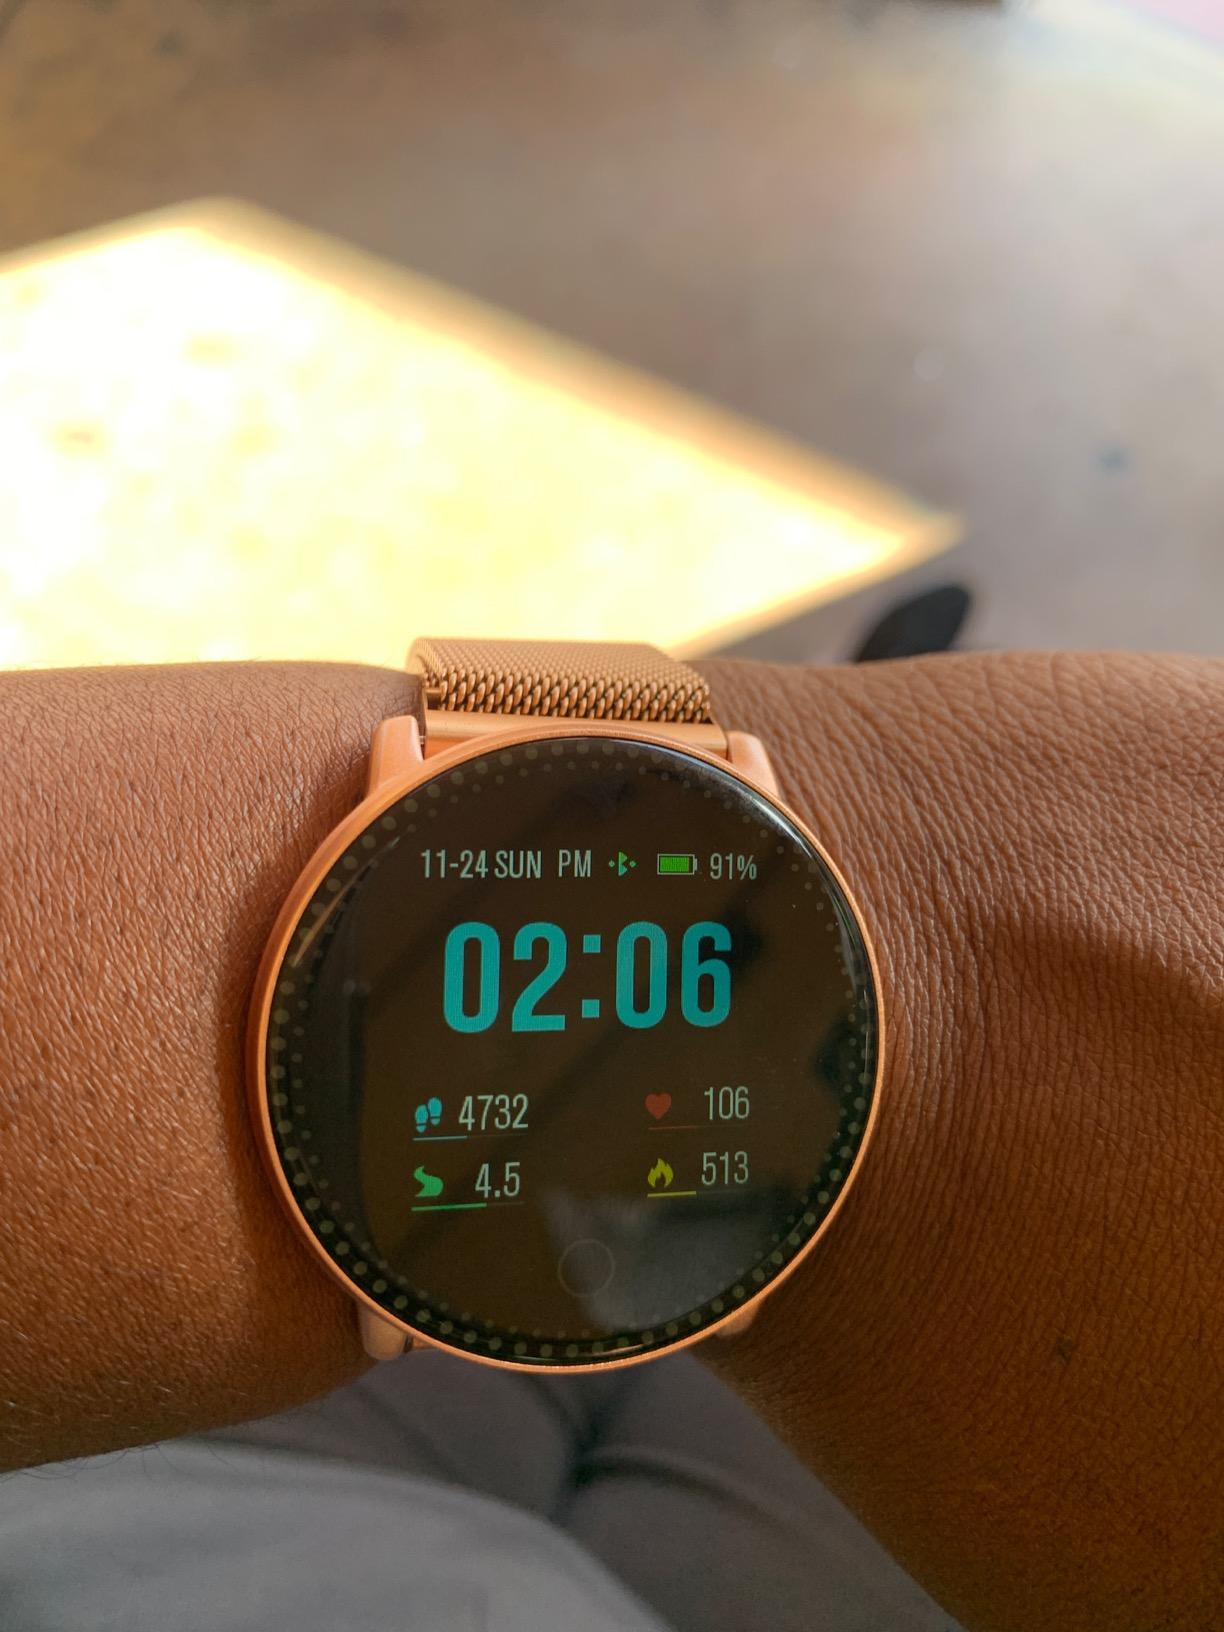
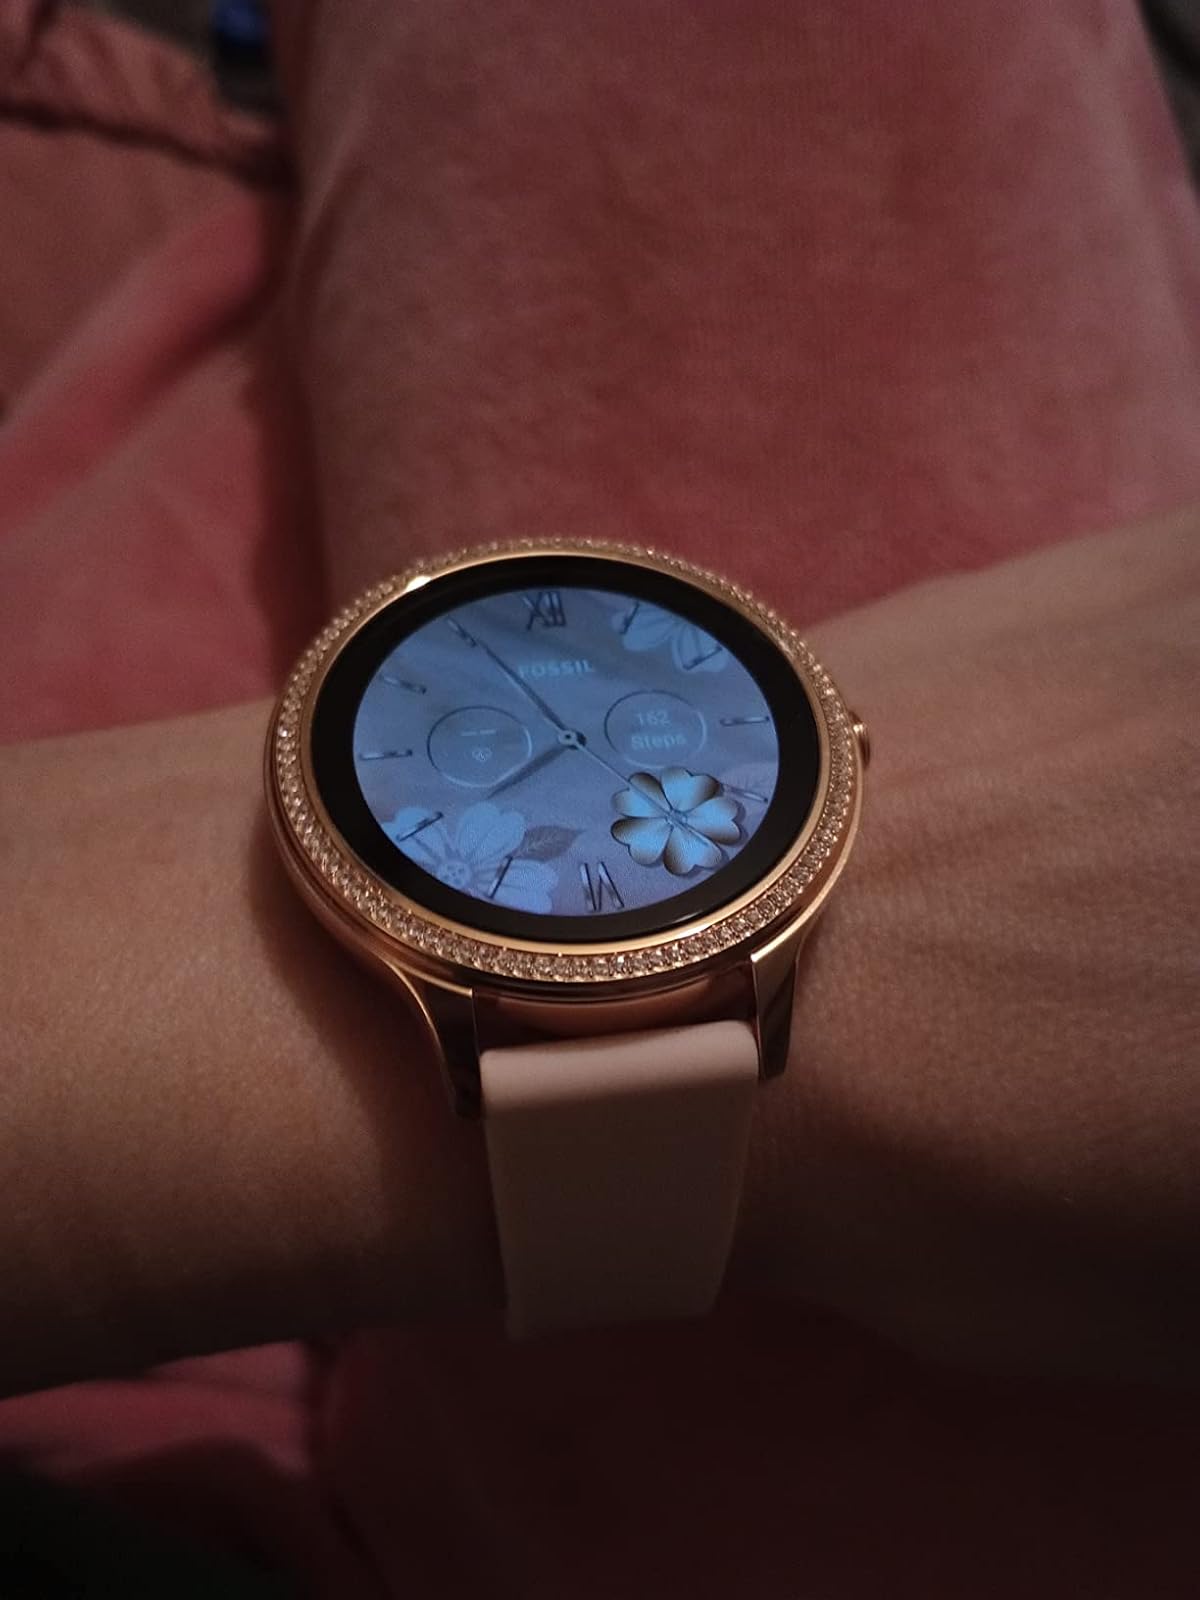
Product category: smartwatch
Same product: no